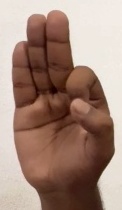
ASL sign: F